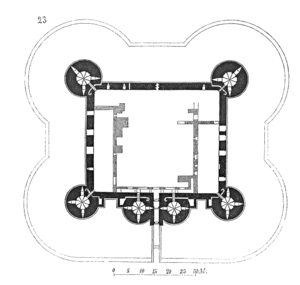
Le château de Villandraut se situe dans la commune du même nom, dans le département français de la Gironde. Il est classé monument historique le 12 juillet 1886.